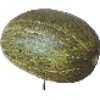
Label: Melon Piel de Sapo 1